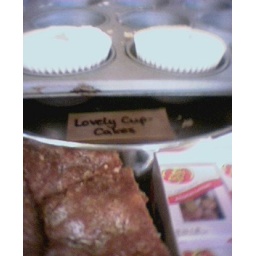
The sign tells you they are lovely just in case you cant tell from eating them.